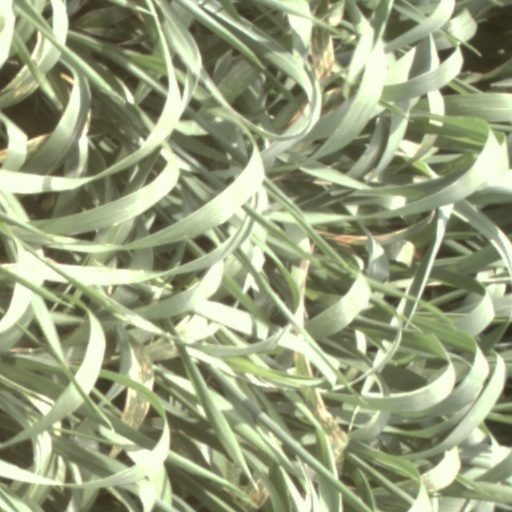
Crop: wheat